Which point is corresponding to the reference point?
Reference image:
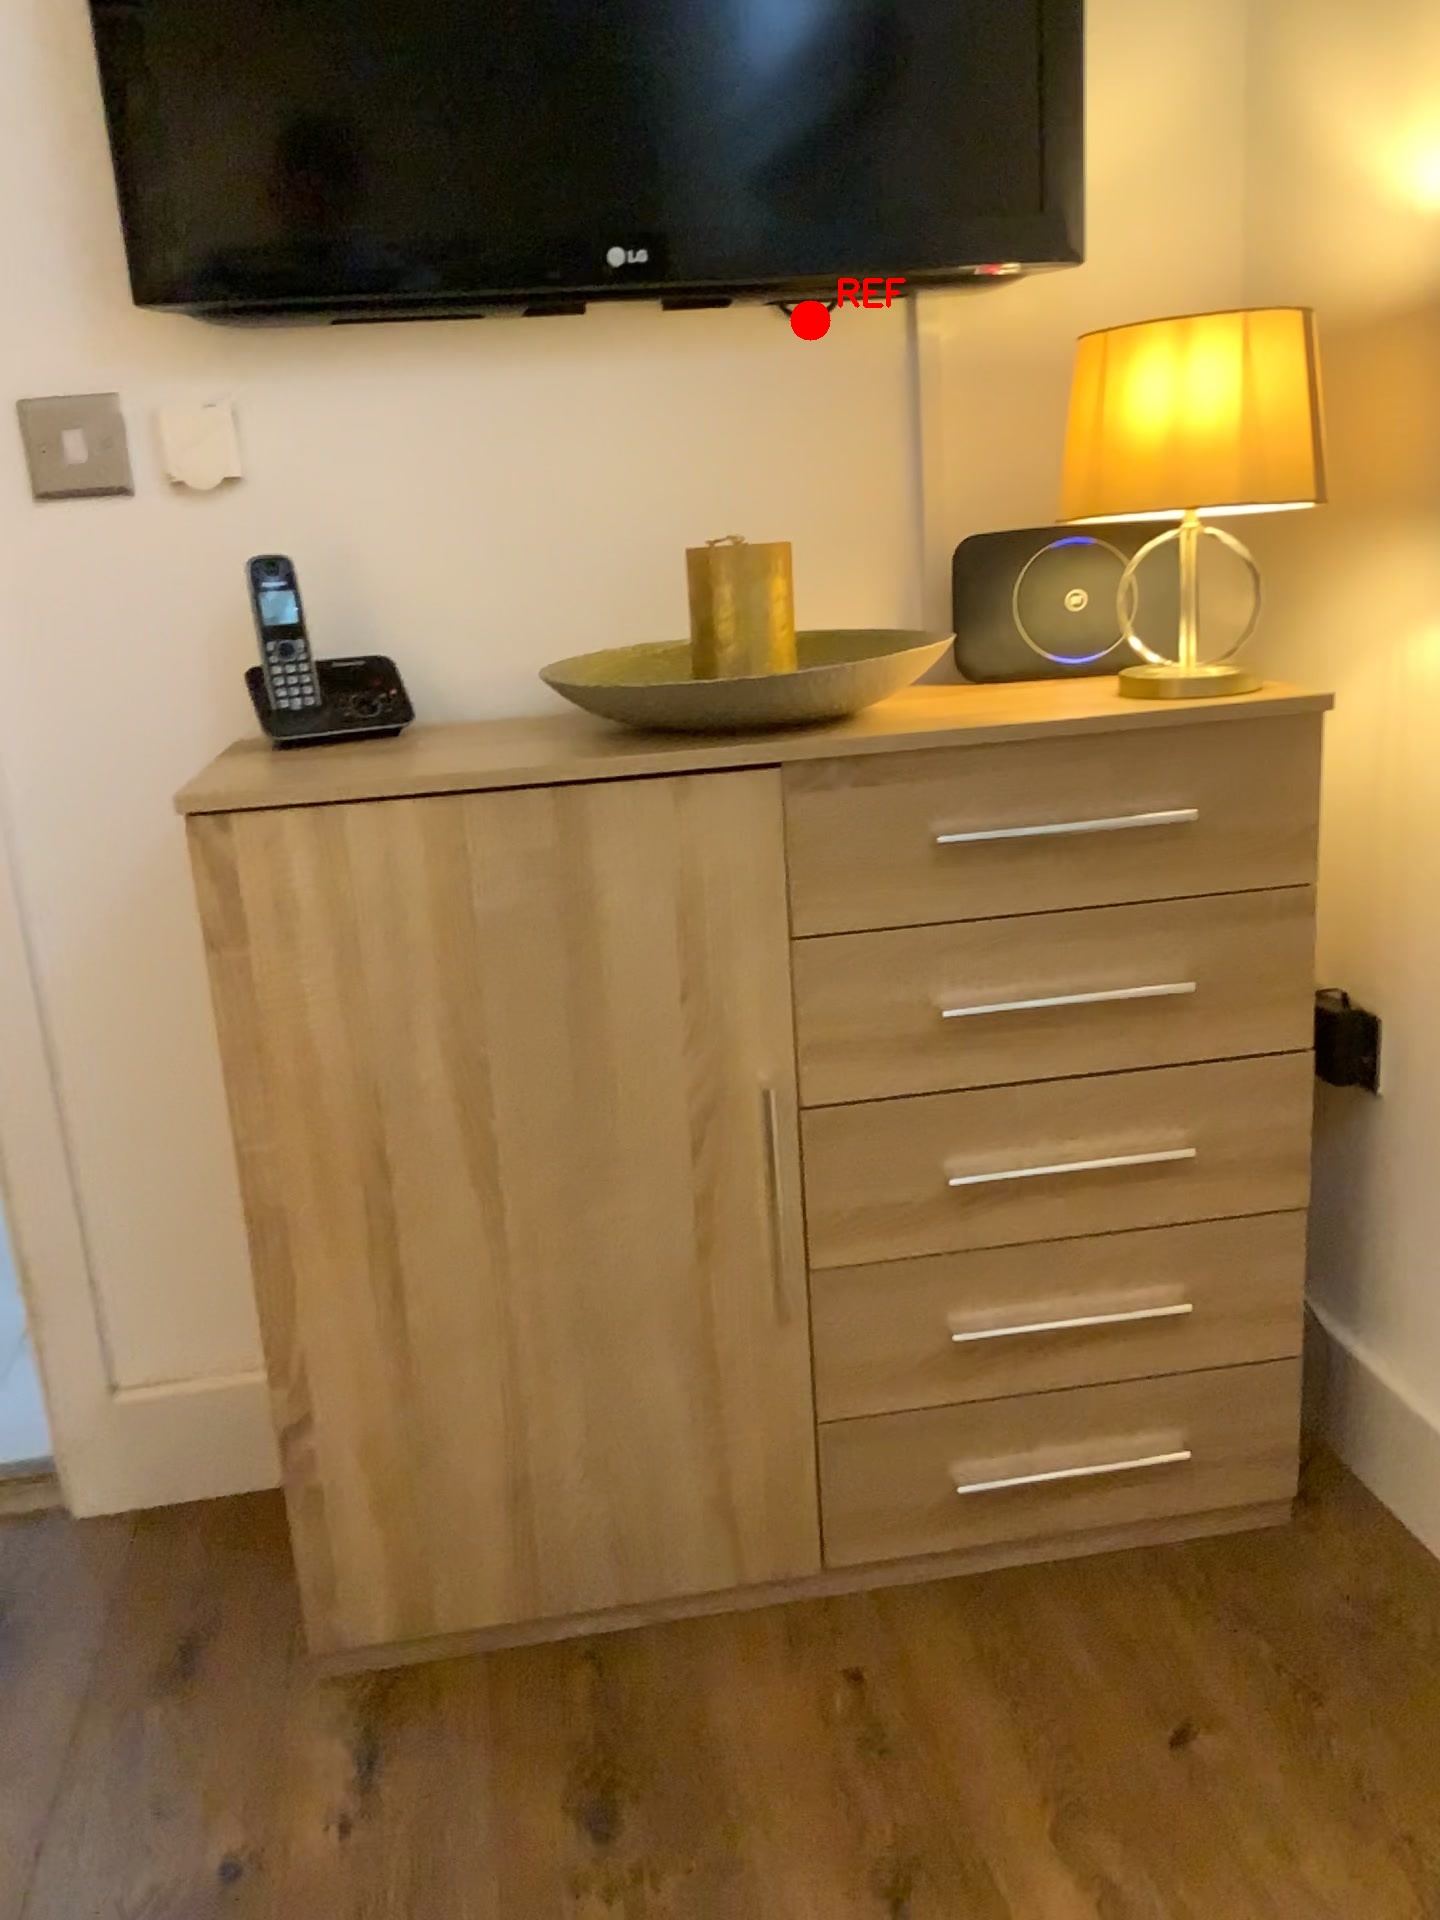
Option image:
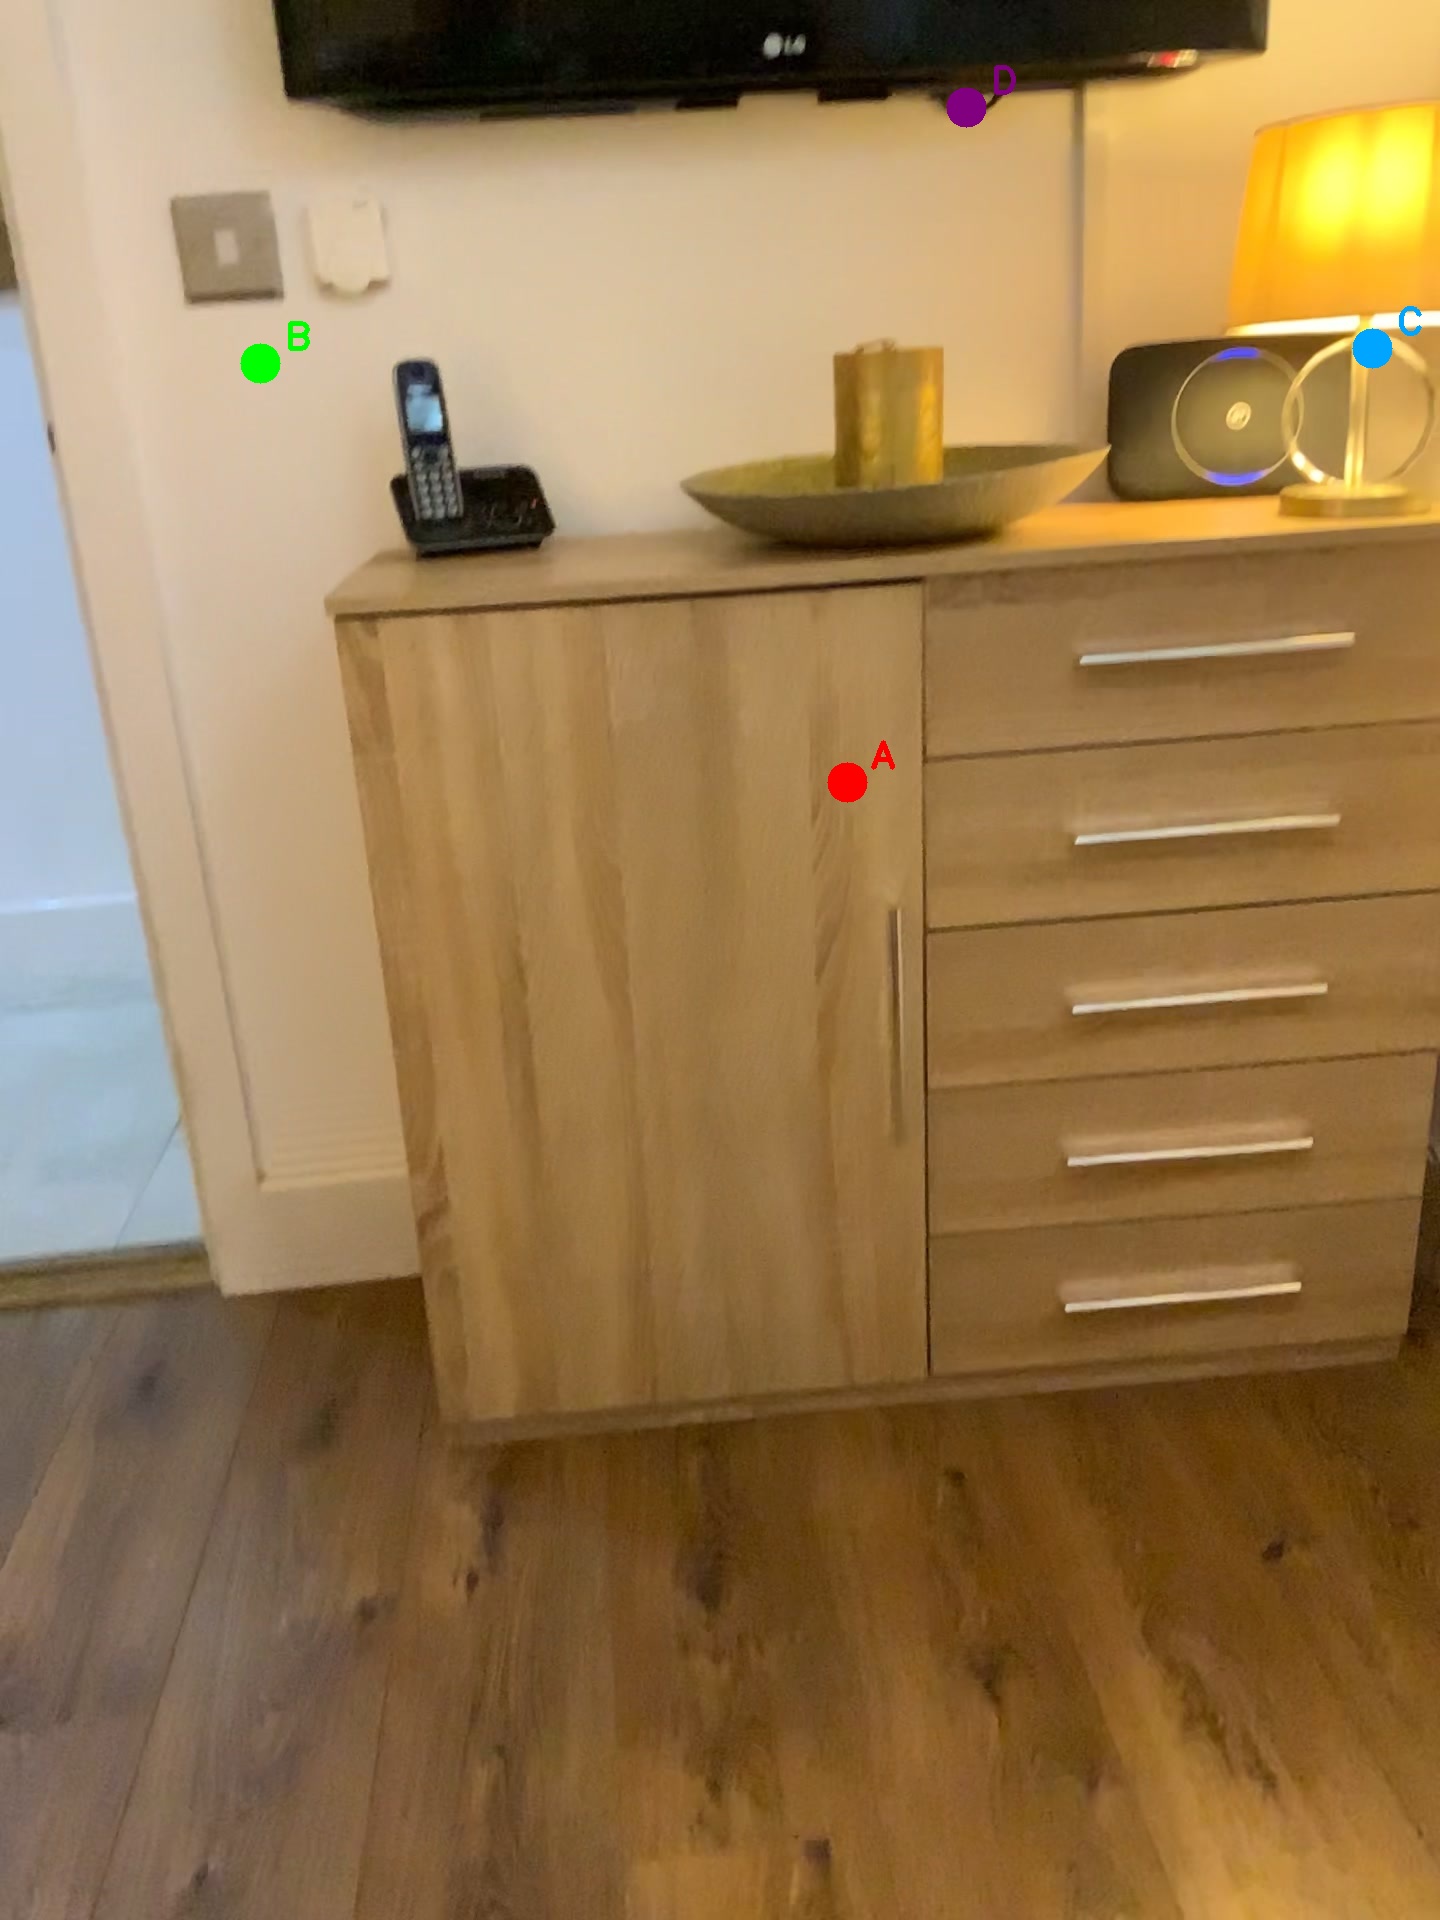
Choices:
Point A
Point B
Point C
Point D
Answer: (D)